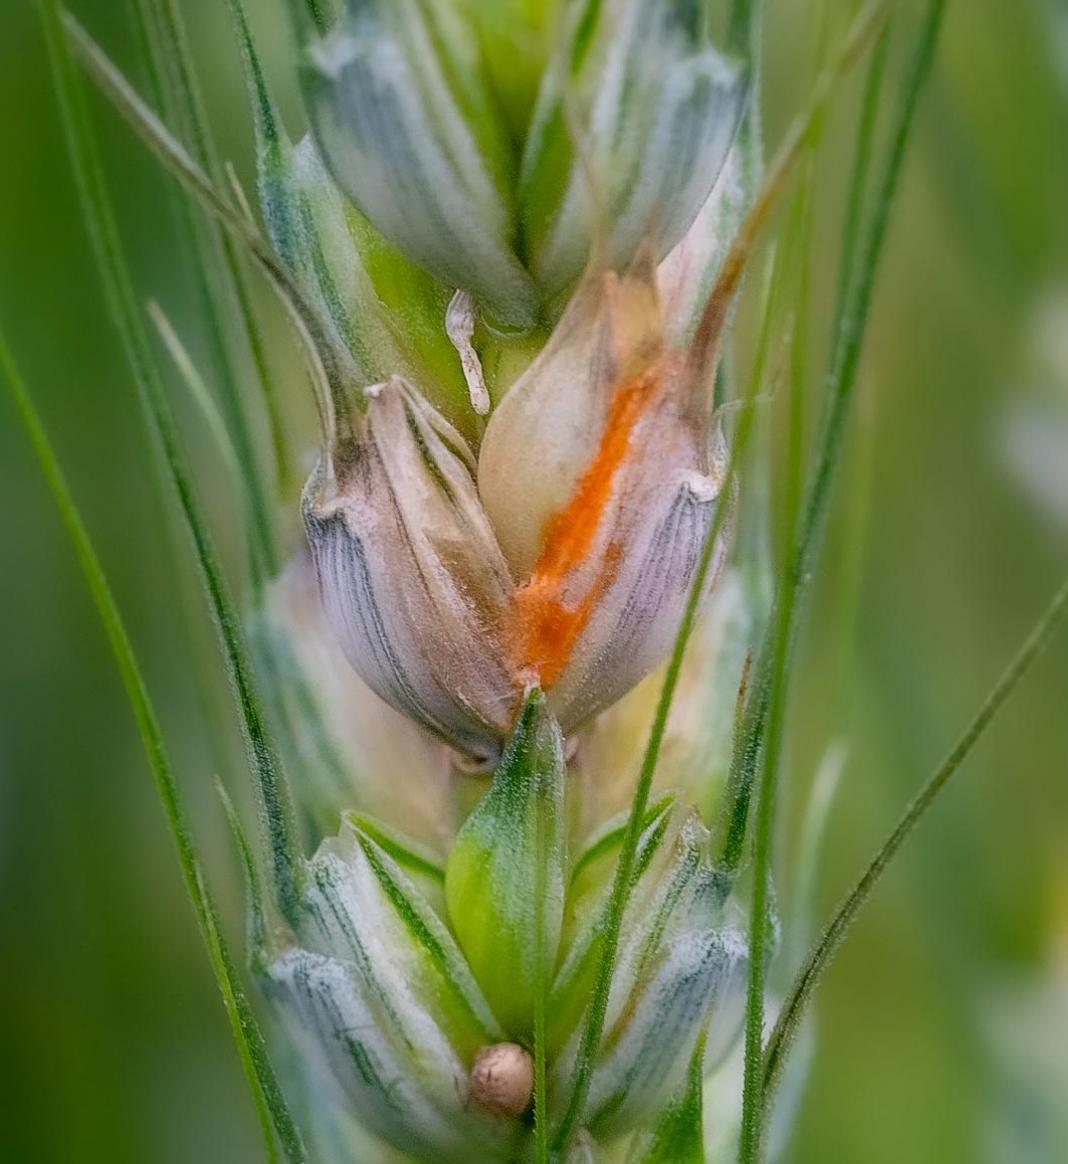
Plant: Wheat
Disease: wheat head scab